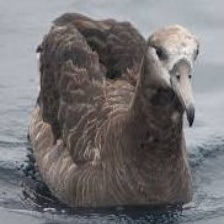
Species: BLACK VENTED SHEARWATER
Scientific name: PUFFINUS OPISTHOMELA